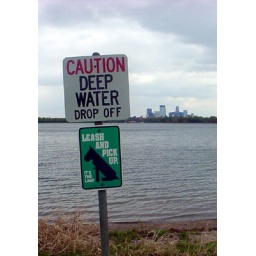
The sky was angry that day over lake Calhoun in Minneapolis